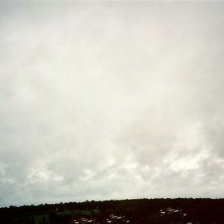
Cloud type: Nimbostratus